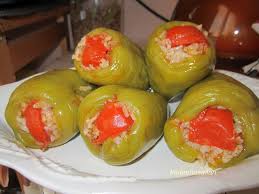
Yemek: biber_dolmasi